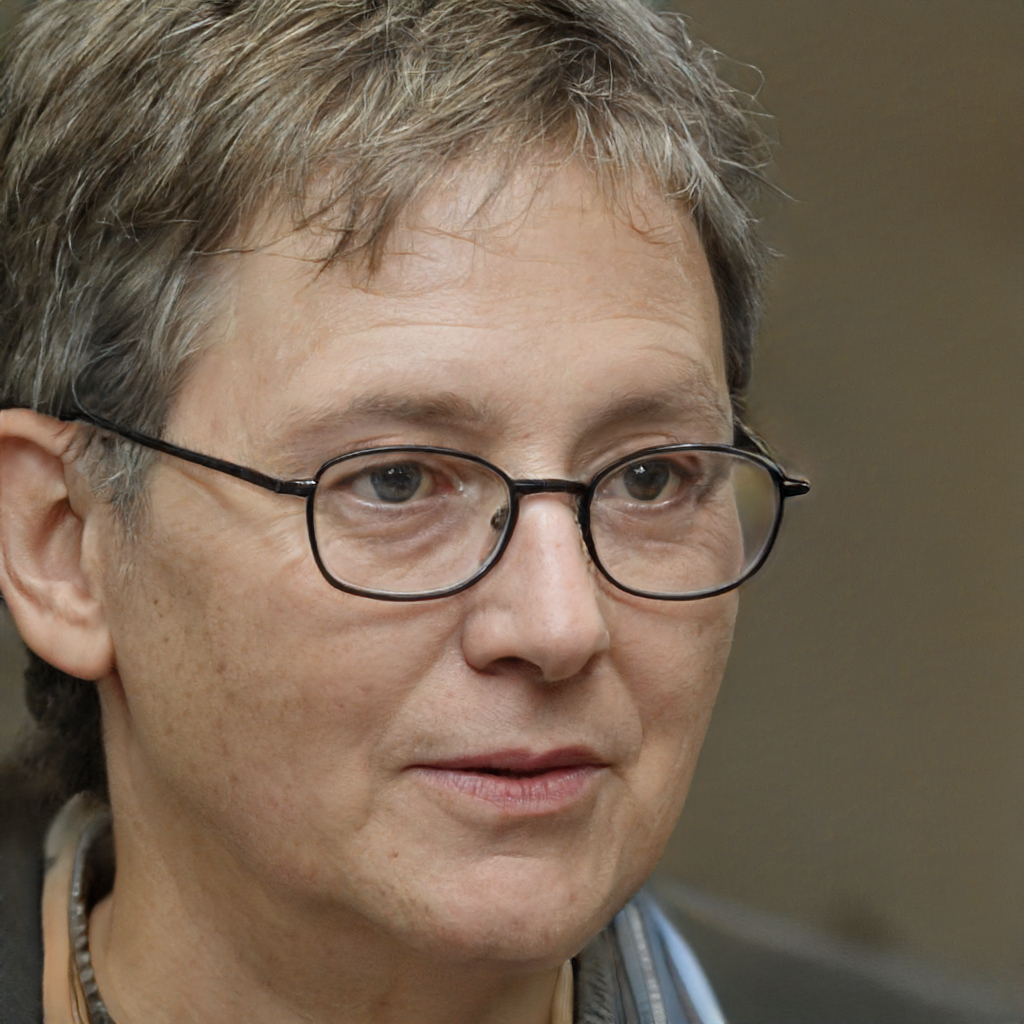
Gender: Male